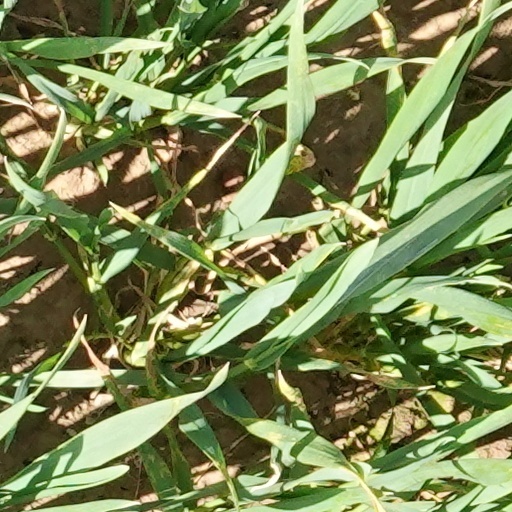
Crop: wheat